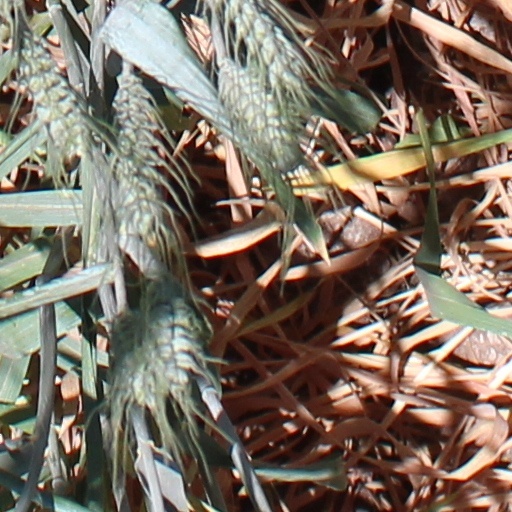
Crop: wheat